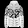
Label: Coat